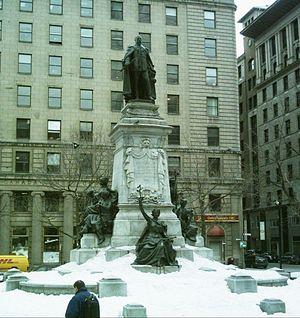
Monument à Édouard VII (1914), sculpture de Louis-Philippe Hébert, au Square Phillips, à Montréal
Le Square Phillips, est un petit parc urbain de Montréal